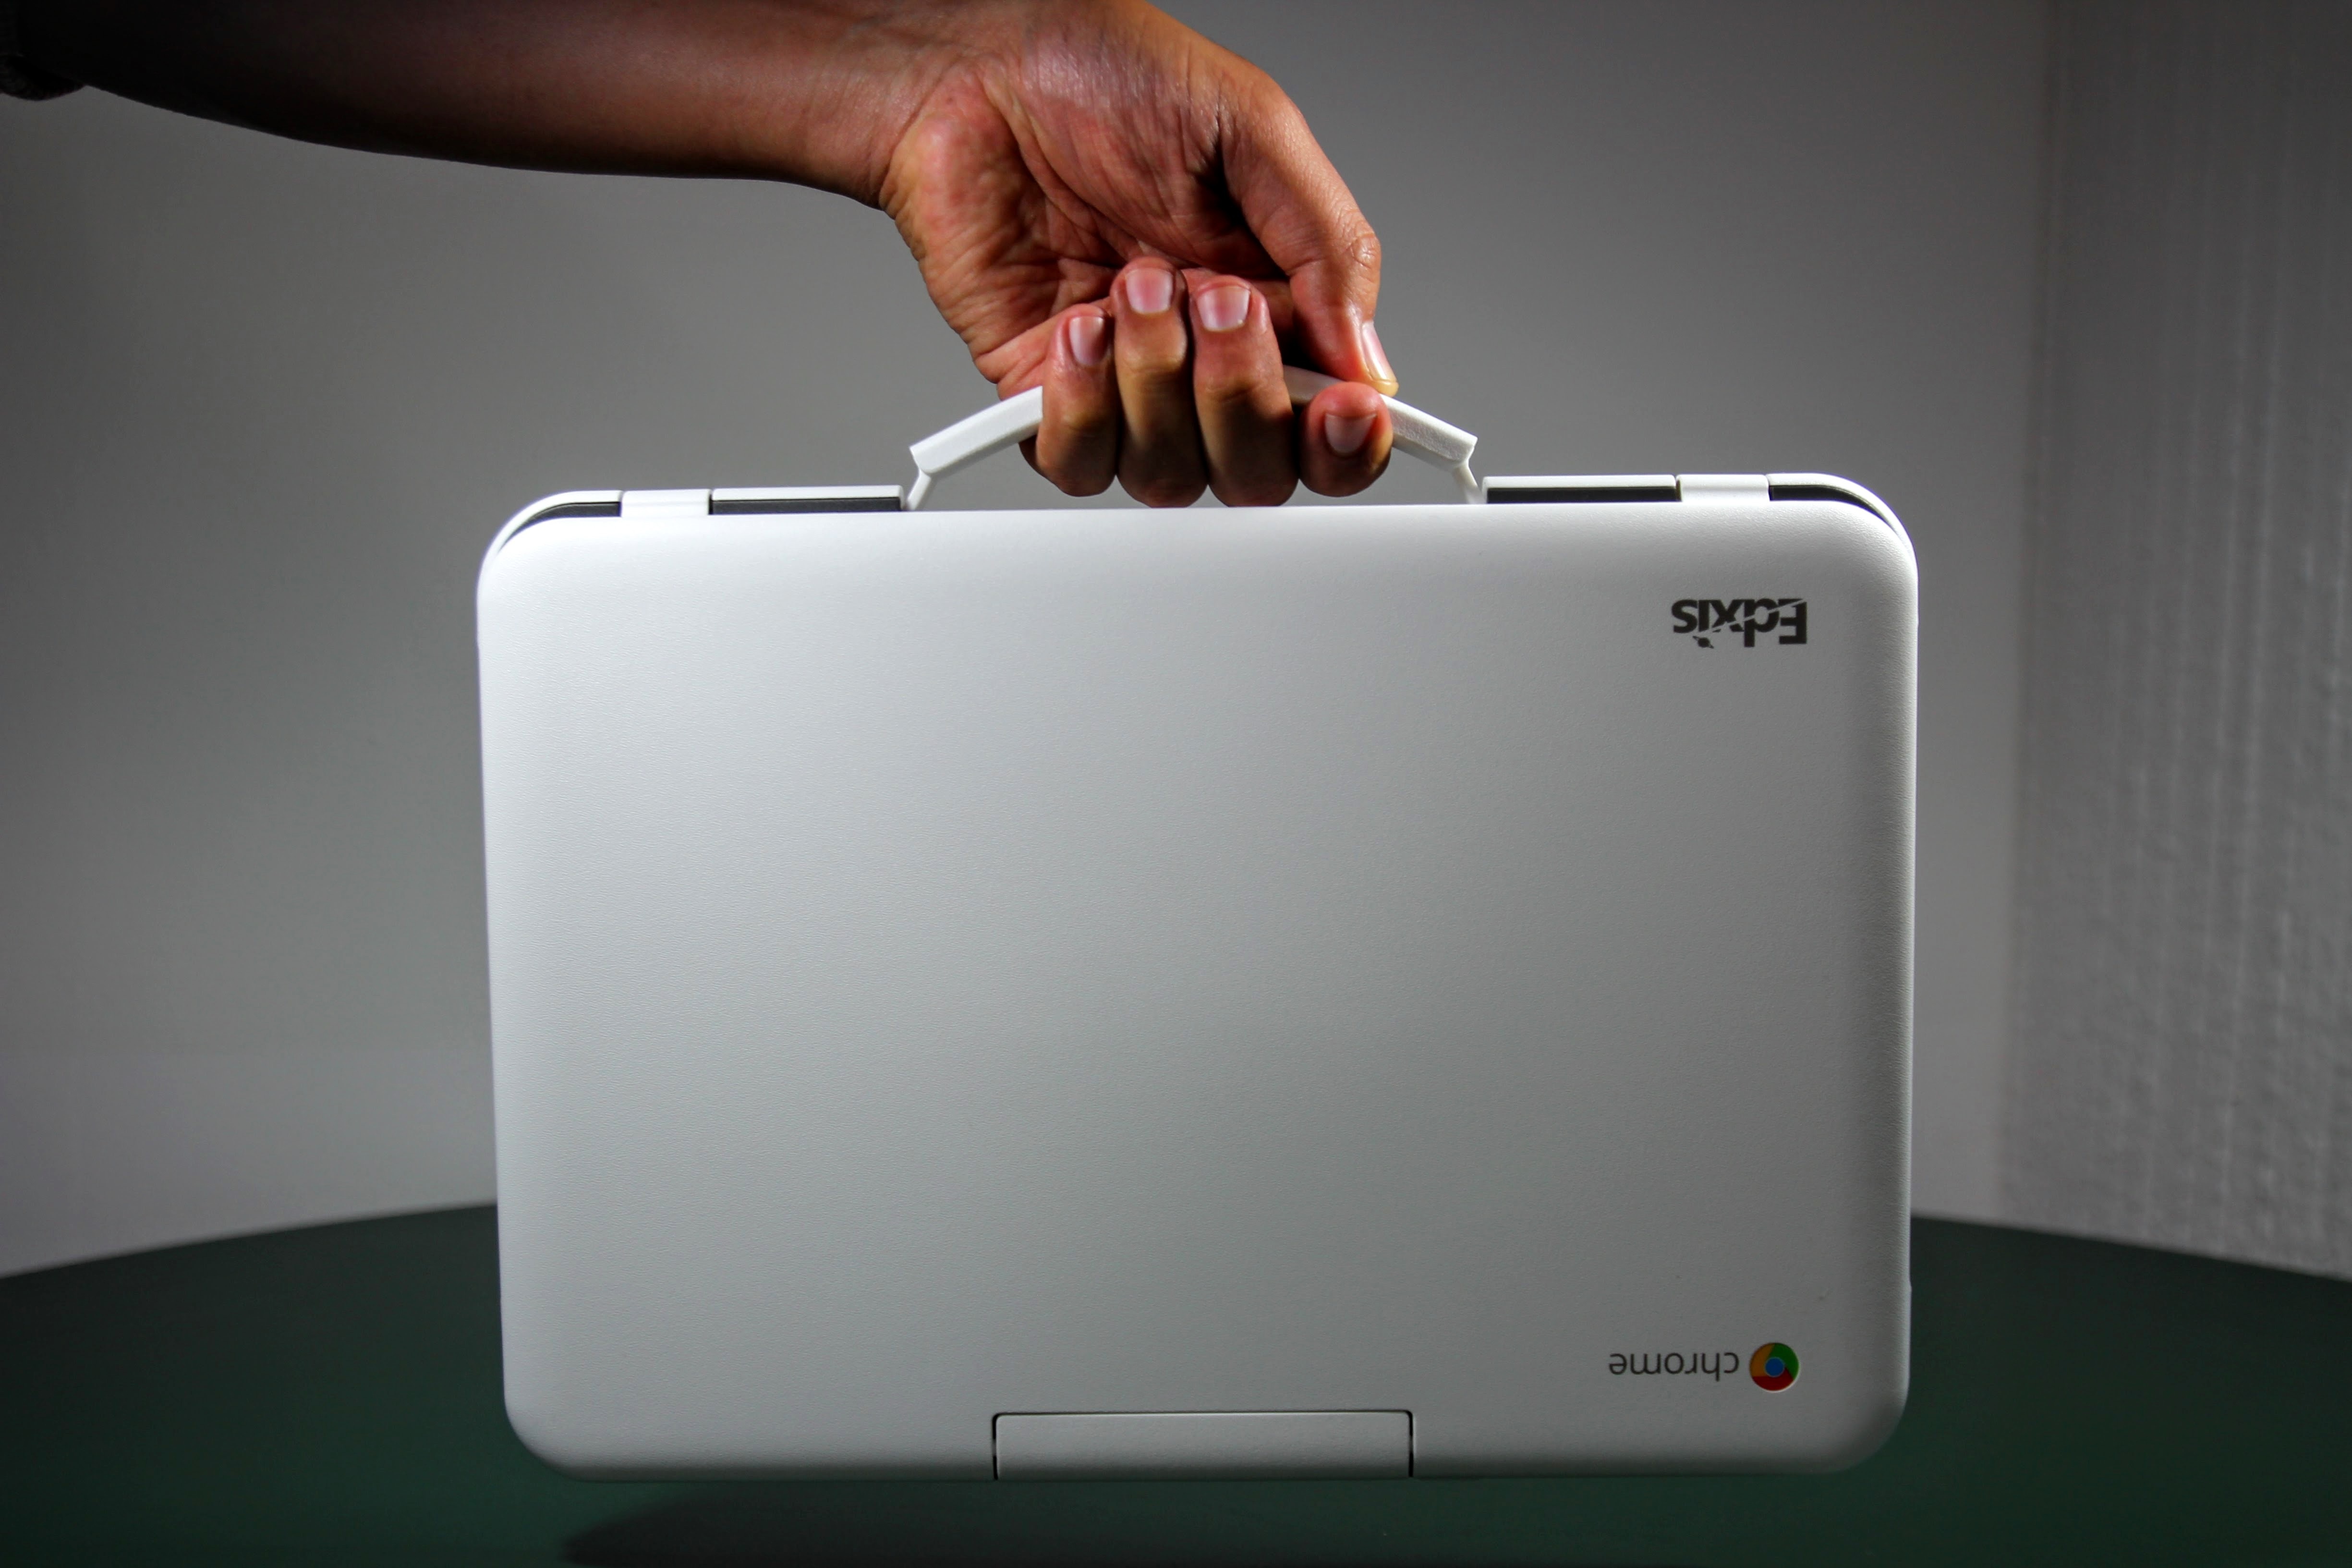
laptop, technology, gadget, education, product, children, electronics, students, school, multimedia, teaching, guatemala, chromebook, personal computer